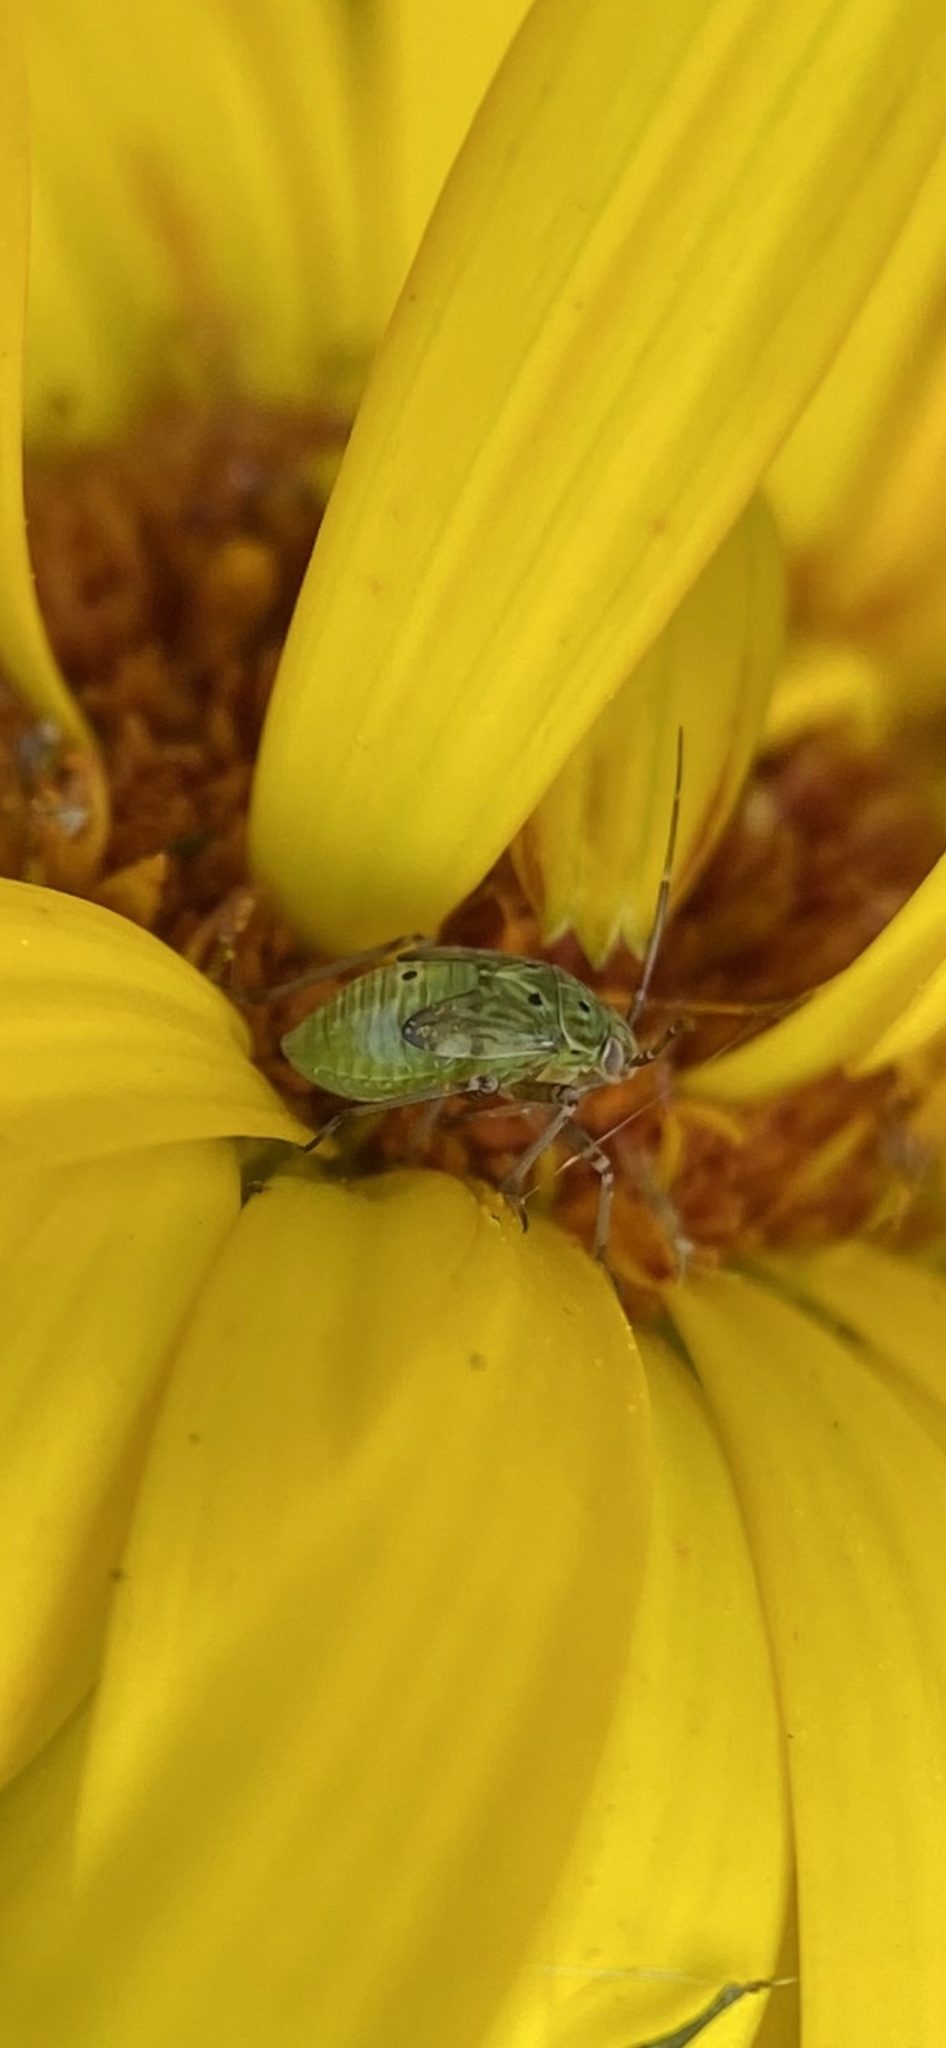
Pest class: lygus_bug